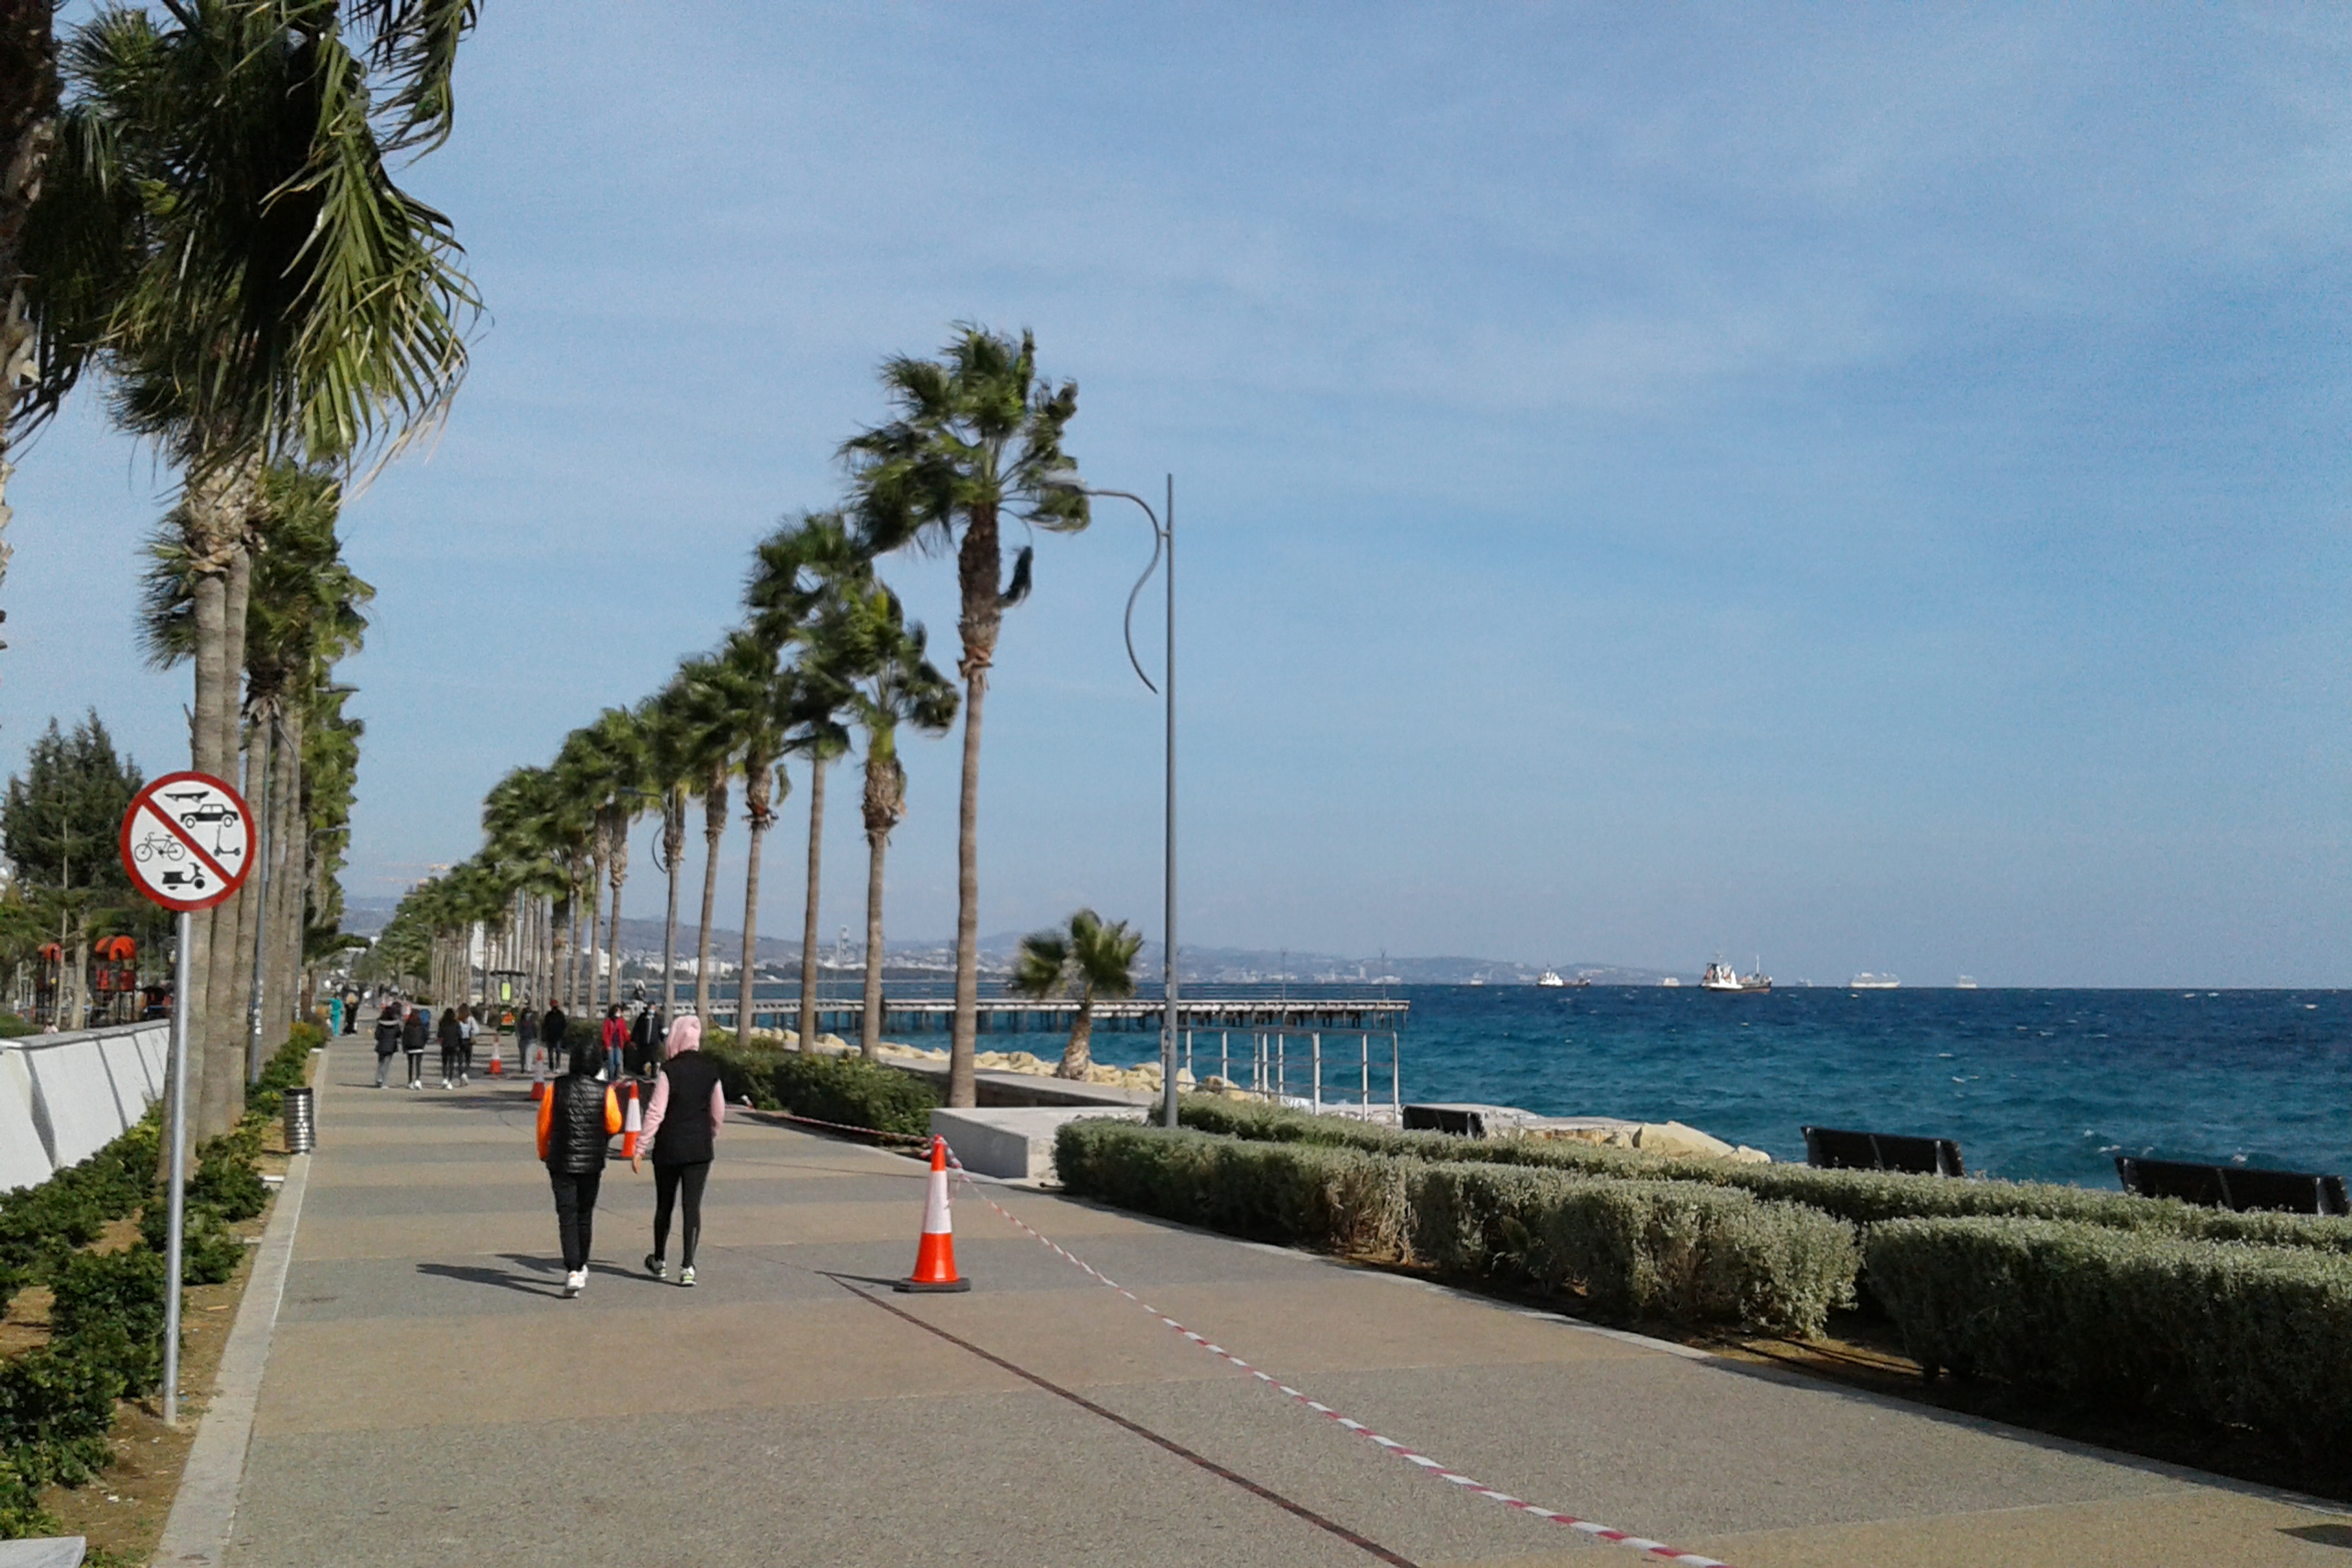
sky, sea, walking, trees, plant, water, cloud, street light, tree, arecales, asphalt, road surface, thoroughfare, road, palm tree, traffic sign, beach, sidewalk, leisure, horizon, city, landscape, shore, walkway, boardwalk, pole, coast, ocean, pedestrian, nonbuilding structure, attalea speciosa, tropics, bay, tourism, street, recreation, fixed link, lane, endurance sports, highway, sign, cycling, vacation, running